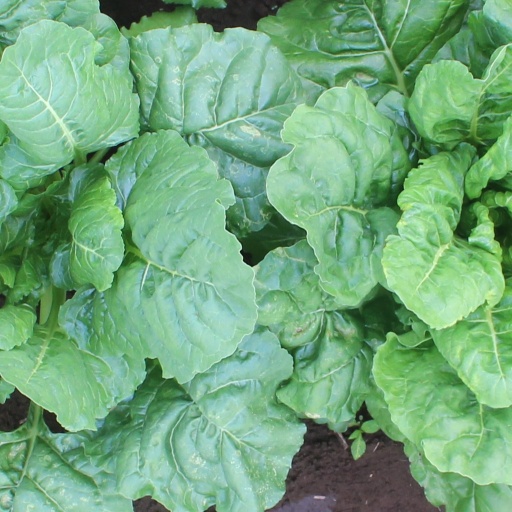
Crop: sugar beet